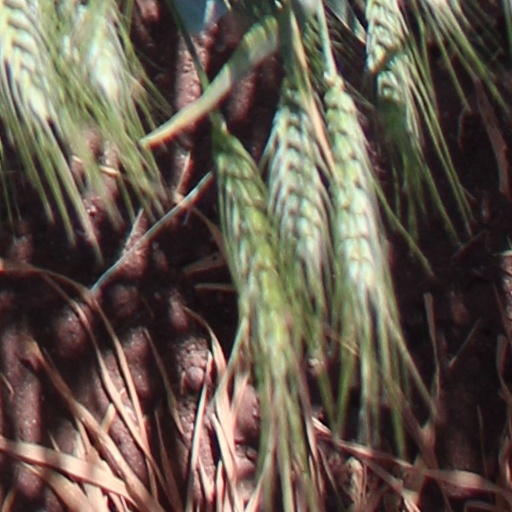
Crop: wheat